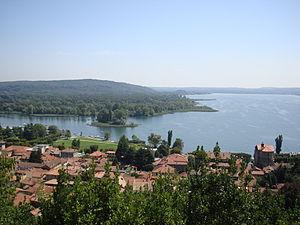
Angera est une commune italienne de la province de Varèse dans la région Lombardie en Italie.
L'îlet Partegora est une île d'Italie du lac Majeur appartenant administrativement à Angera.